Parrish Sisters

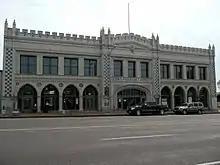
Dinks Parish Laundry

The Parrish sisters were born into an upper-middle-class family in St. Louis. Williamina Dinks Parrish was born on September 9, 1879, in St Louis, Missouri, and Grace Susan Parrish was born on August 21, 1881. Their parents were Dinks L. Parrish, from Bowling Green, Virginia, and Aggie Cooper, from Camden, South Carolina. They had another sister Isabel C. Parrish who would marry Morgan T. McCormick.